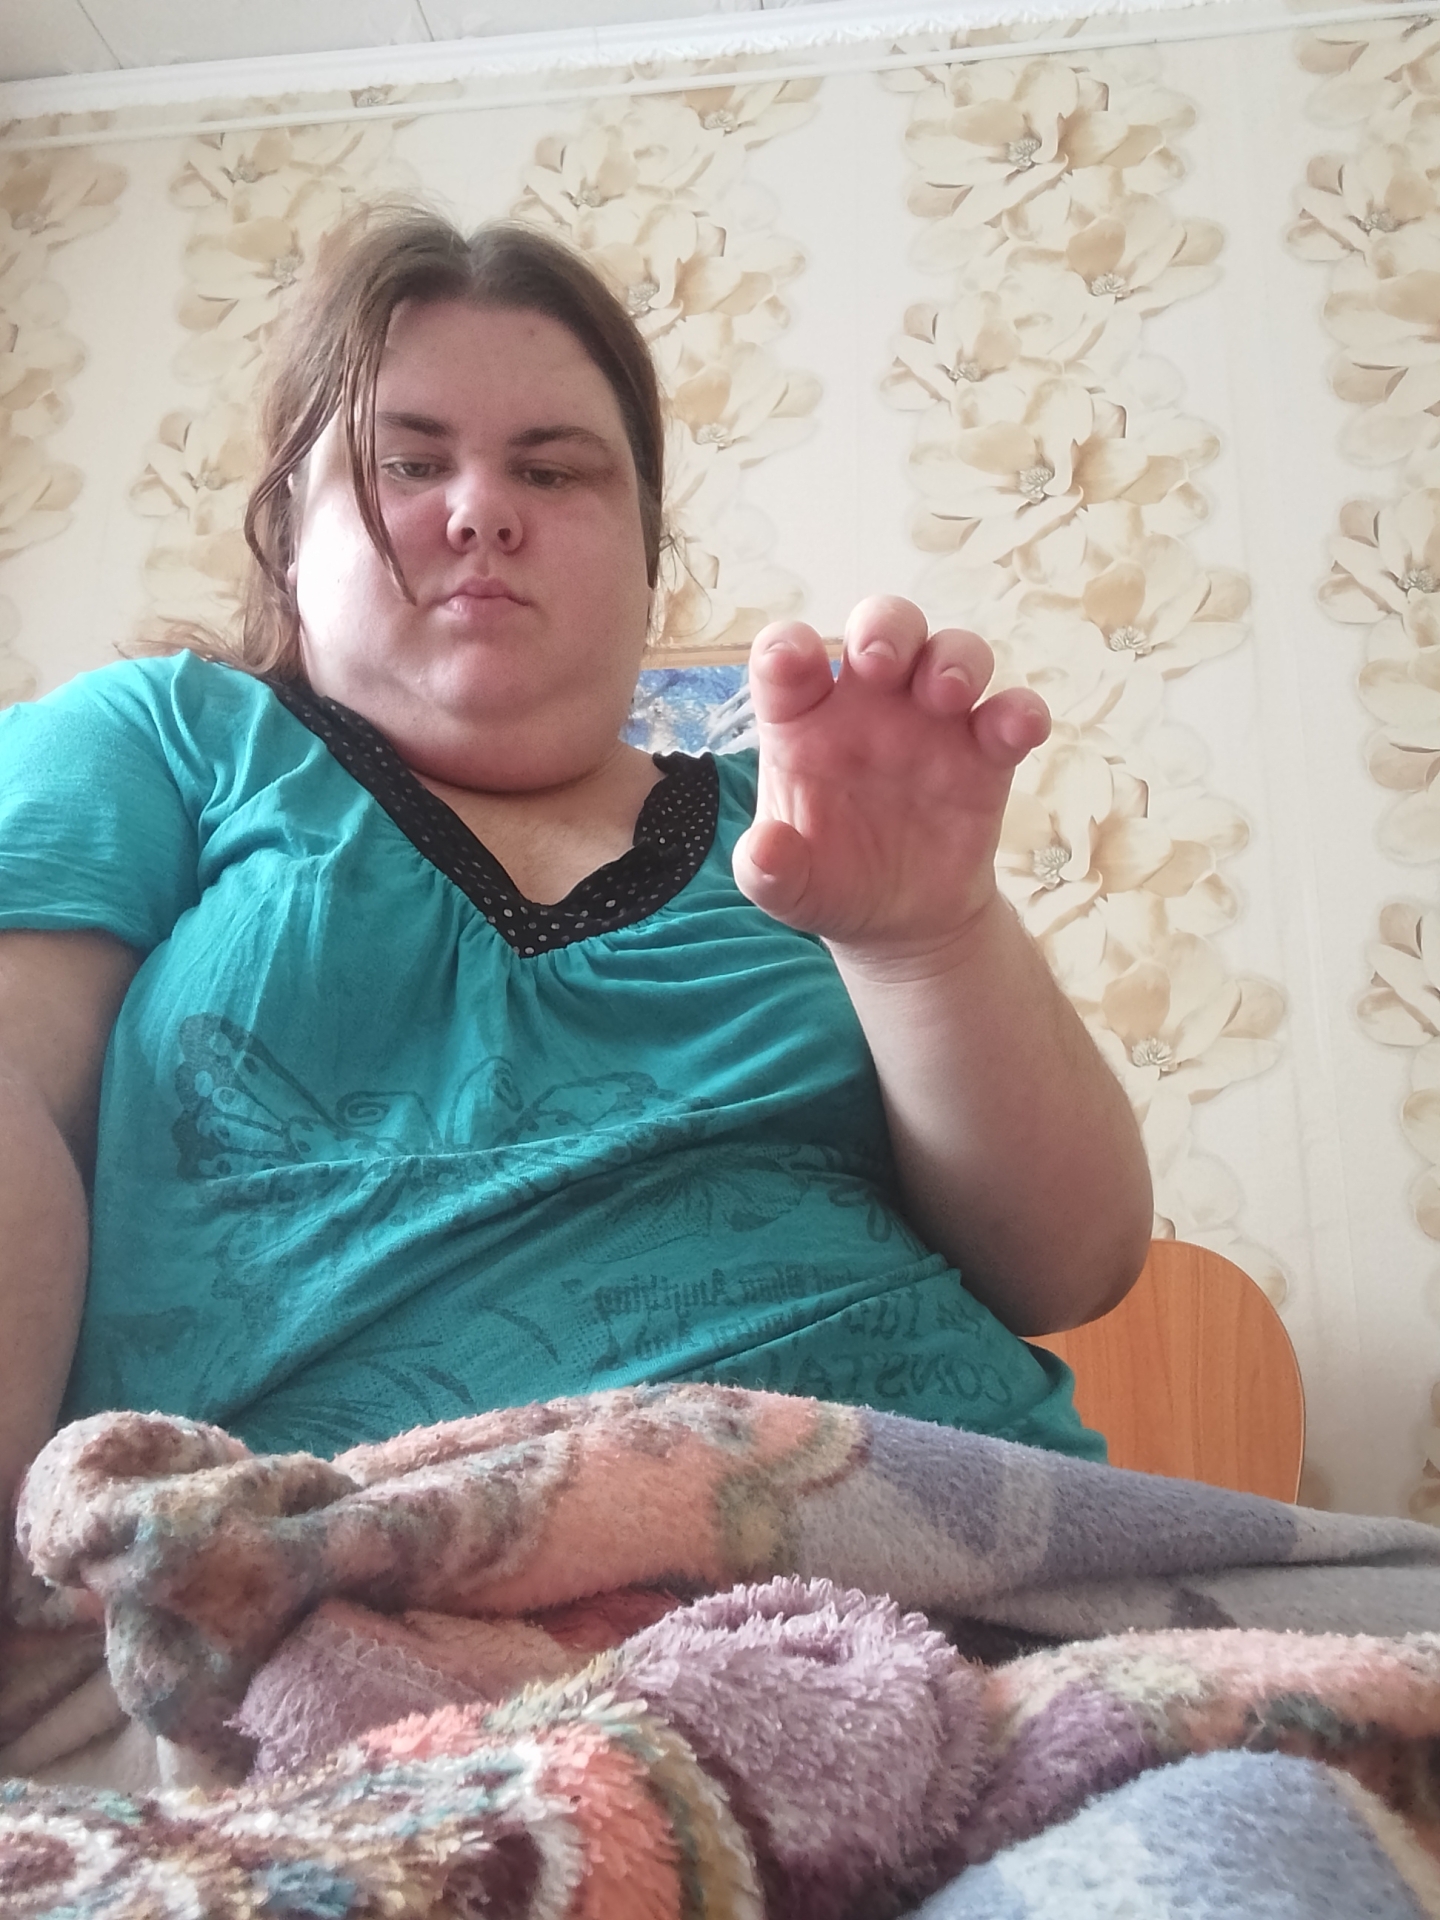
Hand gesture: grabbing